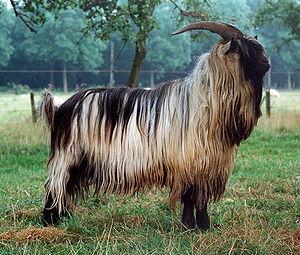
Le bouc, mâle de la chèvre, est un mammifère herbivore ruminant. Il est doté d'une forte charge symbolique.